Yi Sung-yop

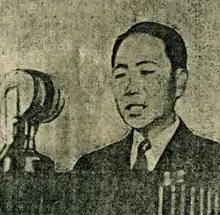
Yi Sung-yop in 1950

Yi Sung-yop (February 8, 1905 – July 30, 1954) was a communist activist during the Japanese occupation of Korea and a politician during the early years of North Korea.